Evren Özyiğit

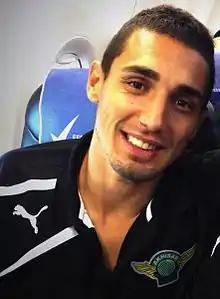

Evren Özyiğit (born 1 January 1986) is a Turkish footballer who plays as a goalkeeper for Halide Edip Adıvarspor. He made his Süper Lig debut on 3 May 2008.